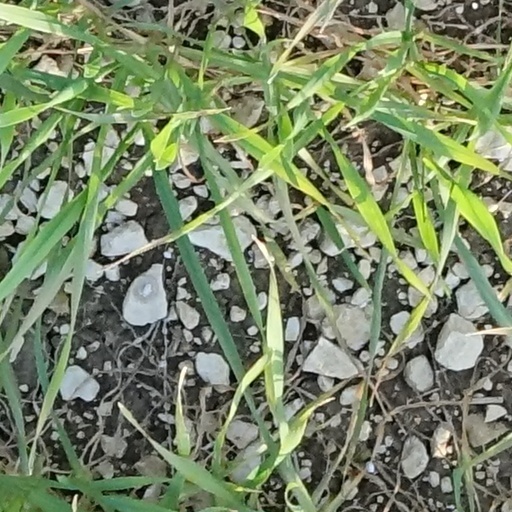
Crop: wheat